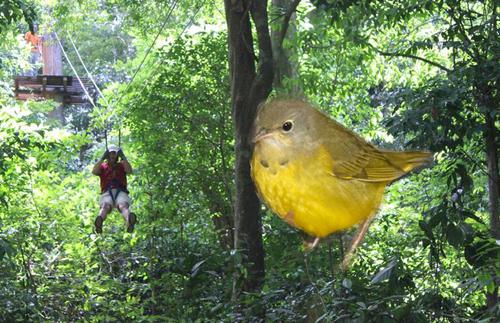
Bird species: Mourning_Warbler
Bird type: landbird
Background: land